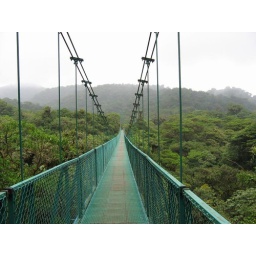
cross the bridge over the cloud forest